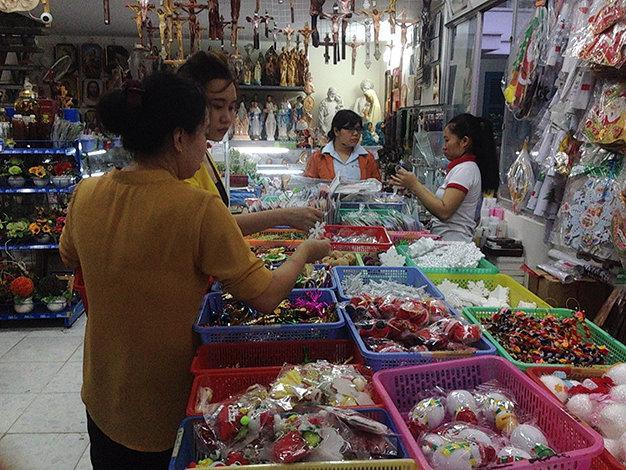
ở bên trái quầy hàng là sự xuất hiện của hai người phụ nữ